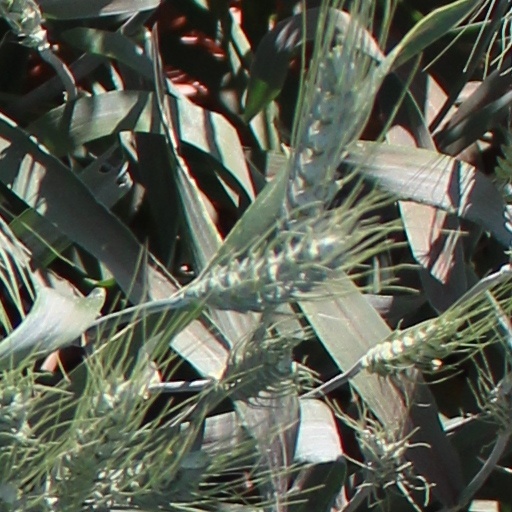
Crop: wheat